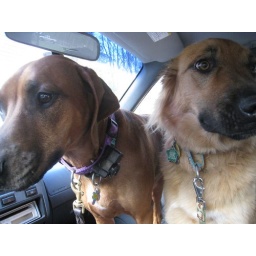
Scarlet and Tundra in the front seat of my car